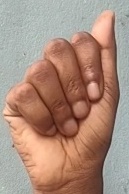
ASL sign: A